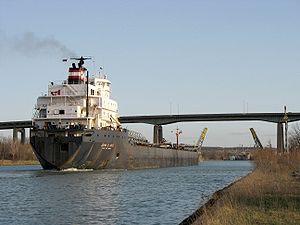
Le canal Welland est un canal navigable de 42 km de long qui relie le lac Ontario au lac Érié. Il fait partie de la voie maritime du Saint-Laurent et il permet aux bateaux de contourner les chutes du Niagara pour passer l’escarpement de Niagara.